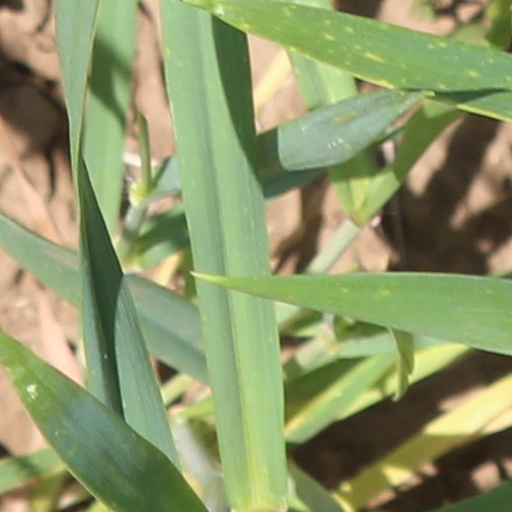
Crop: wheat